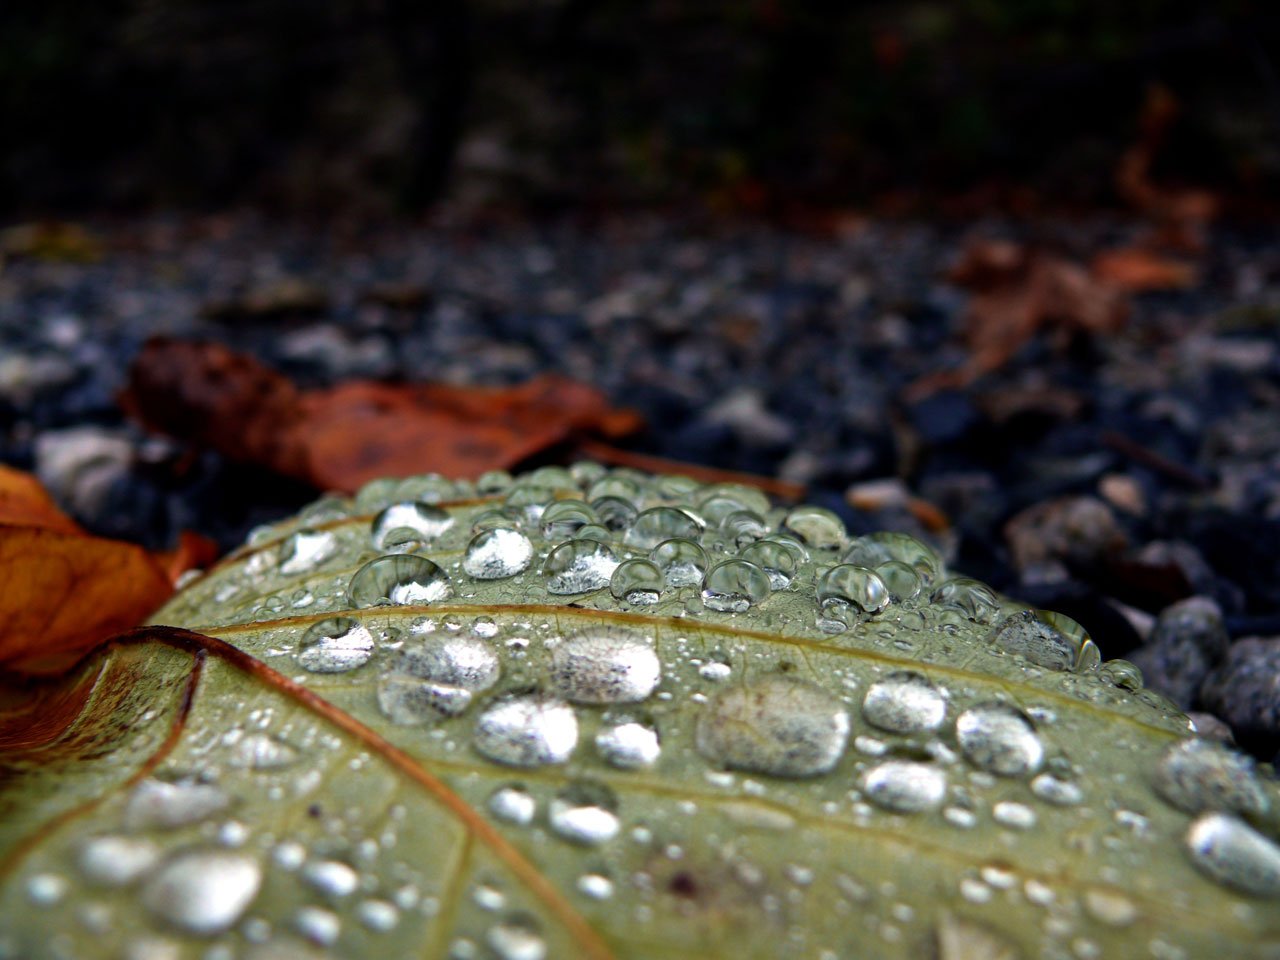
tree, water, nature, rock, drop, plant, photography, rain, leaf, flower, wildlife, green, autumn, botany, flora, season, fauna, close up, picture, beautiful, macro photography